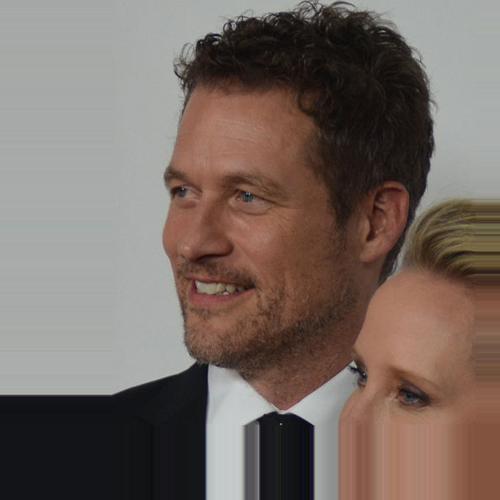
Age: 48